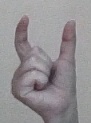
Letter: nun